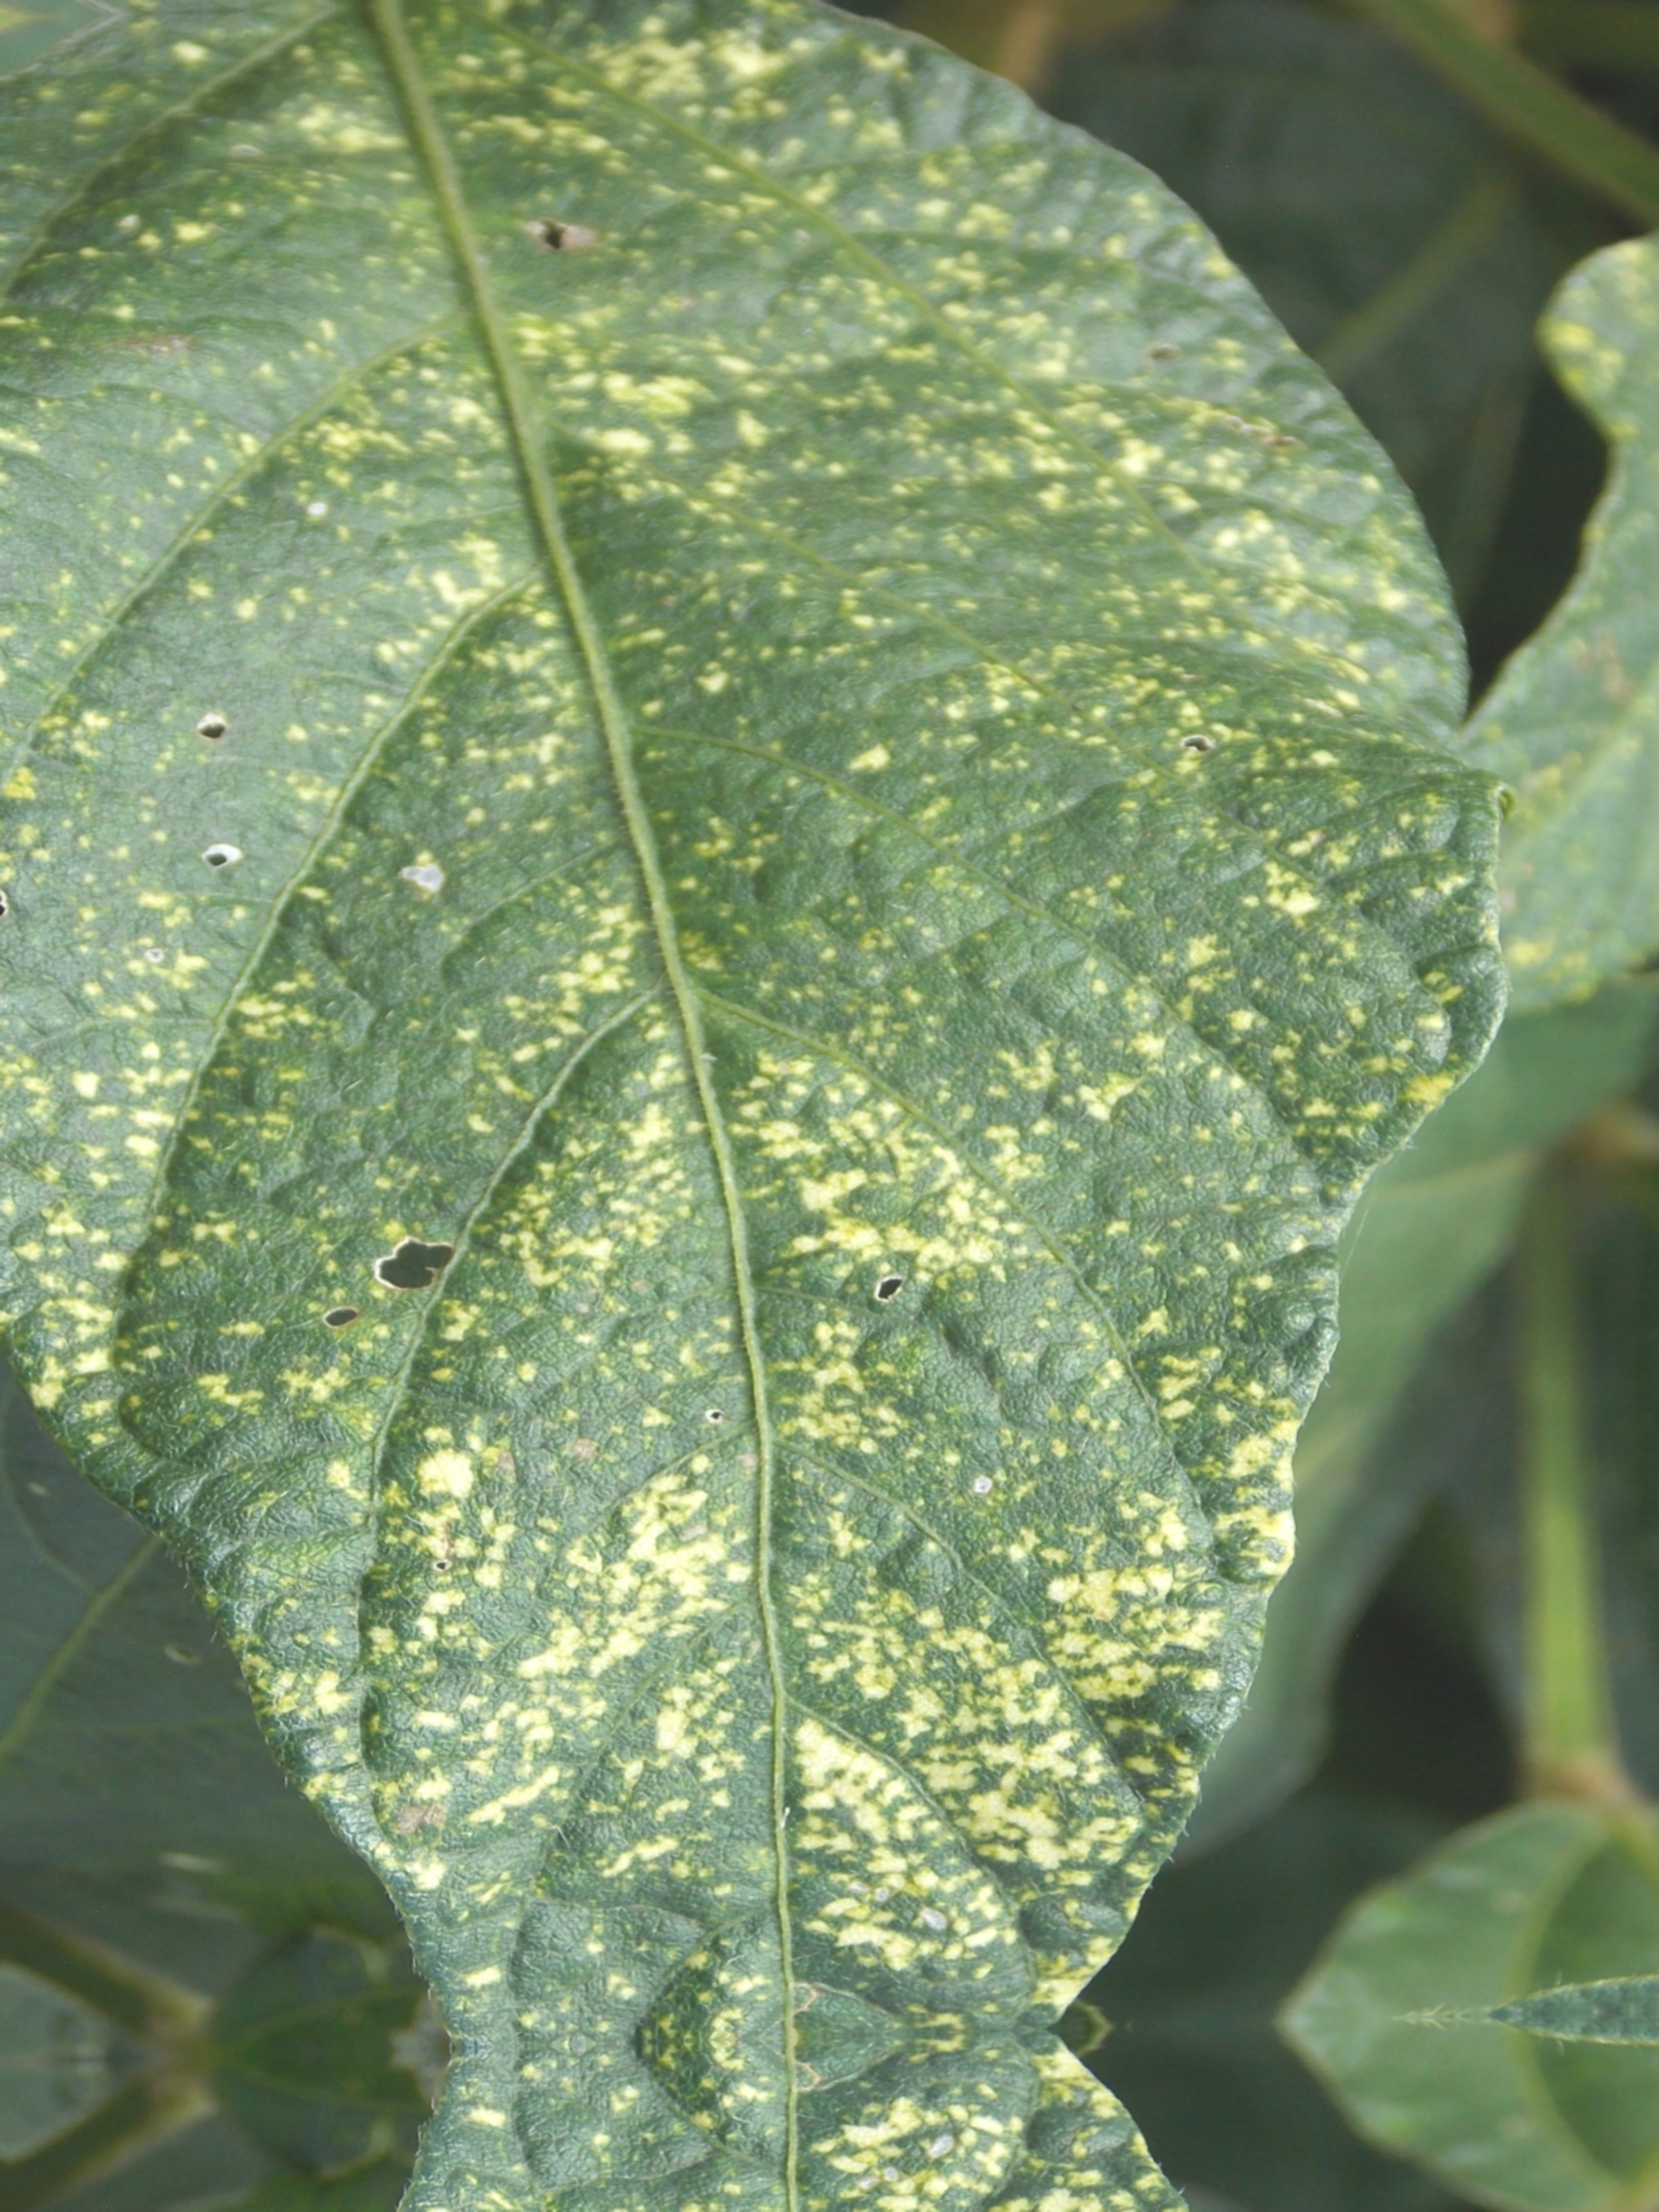
Label: Disease